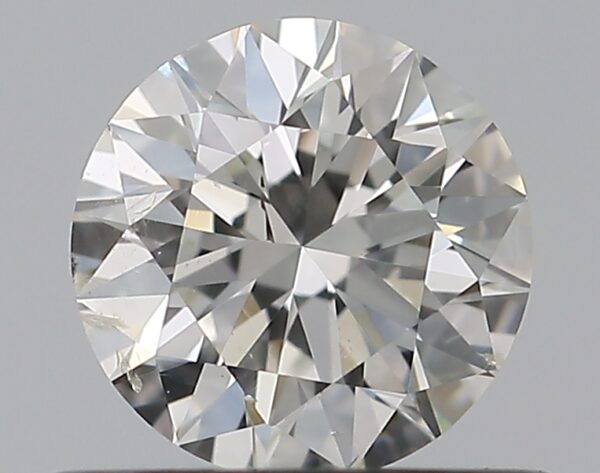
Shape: round
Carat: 0.5
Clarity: SI2
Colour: H
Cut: VG
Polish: EX
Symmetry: VG
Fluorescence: N
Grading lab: GIA
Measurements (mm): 5.01 x 5.05 x 3.17